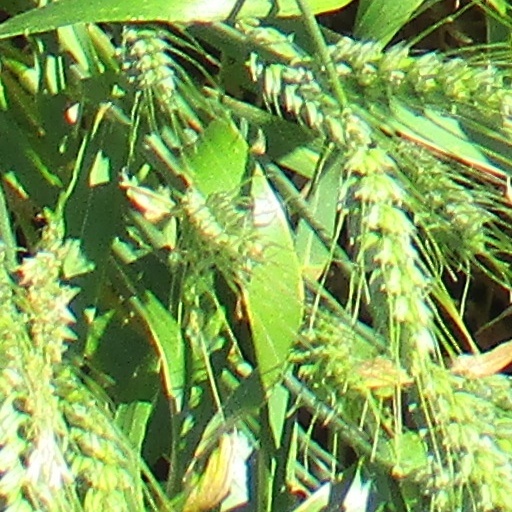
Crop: wheat